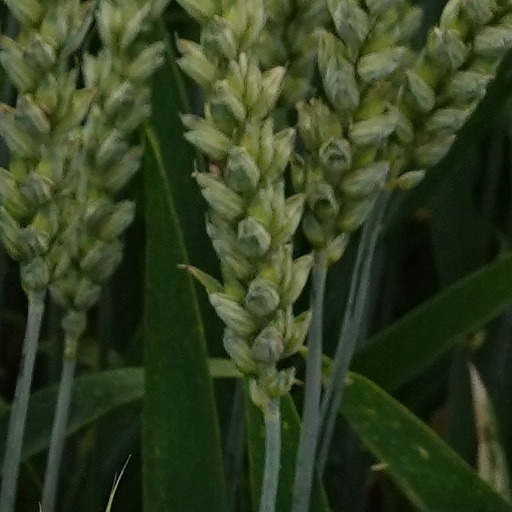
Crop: wheat